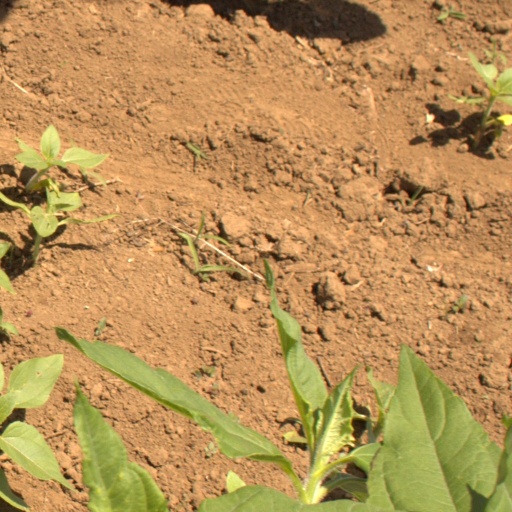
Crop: Jerusalem artichoke